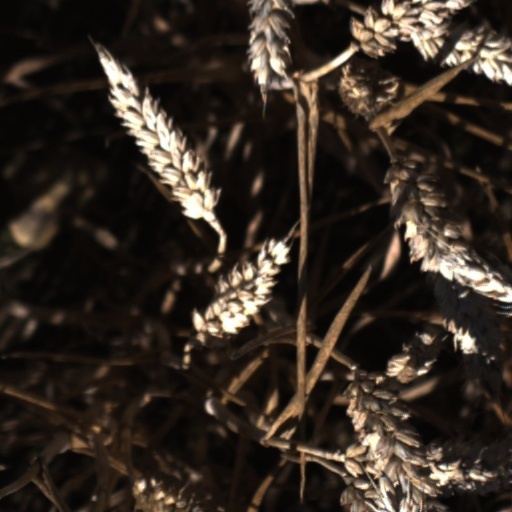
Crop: wheat